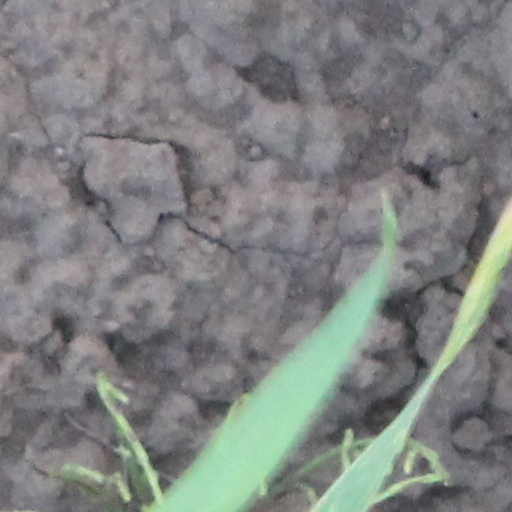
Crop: wheat